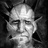
Emotion: sad